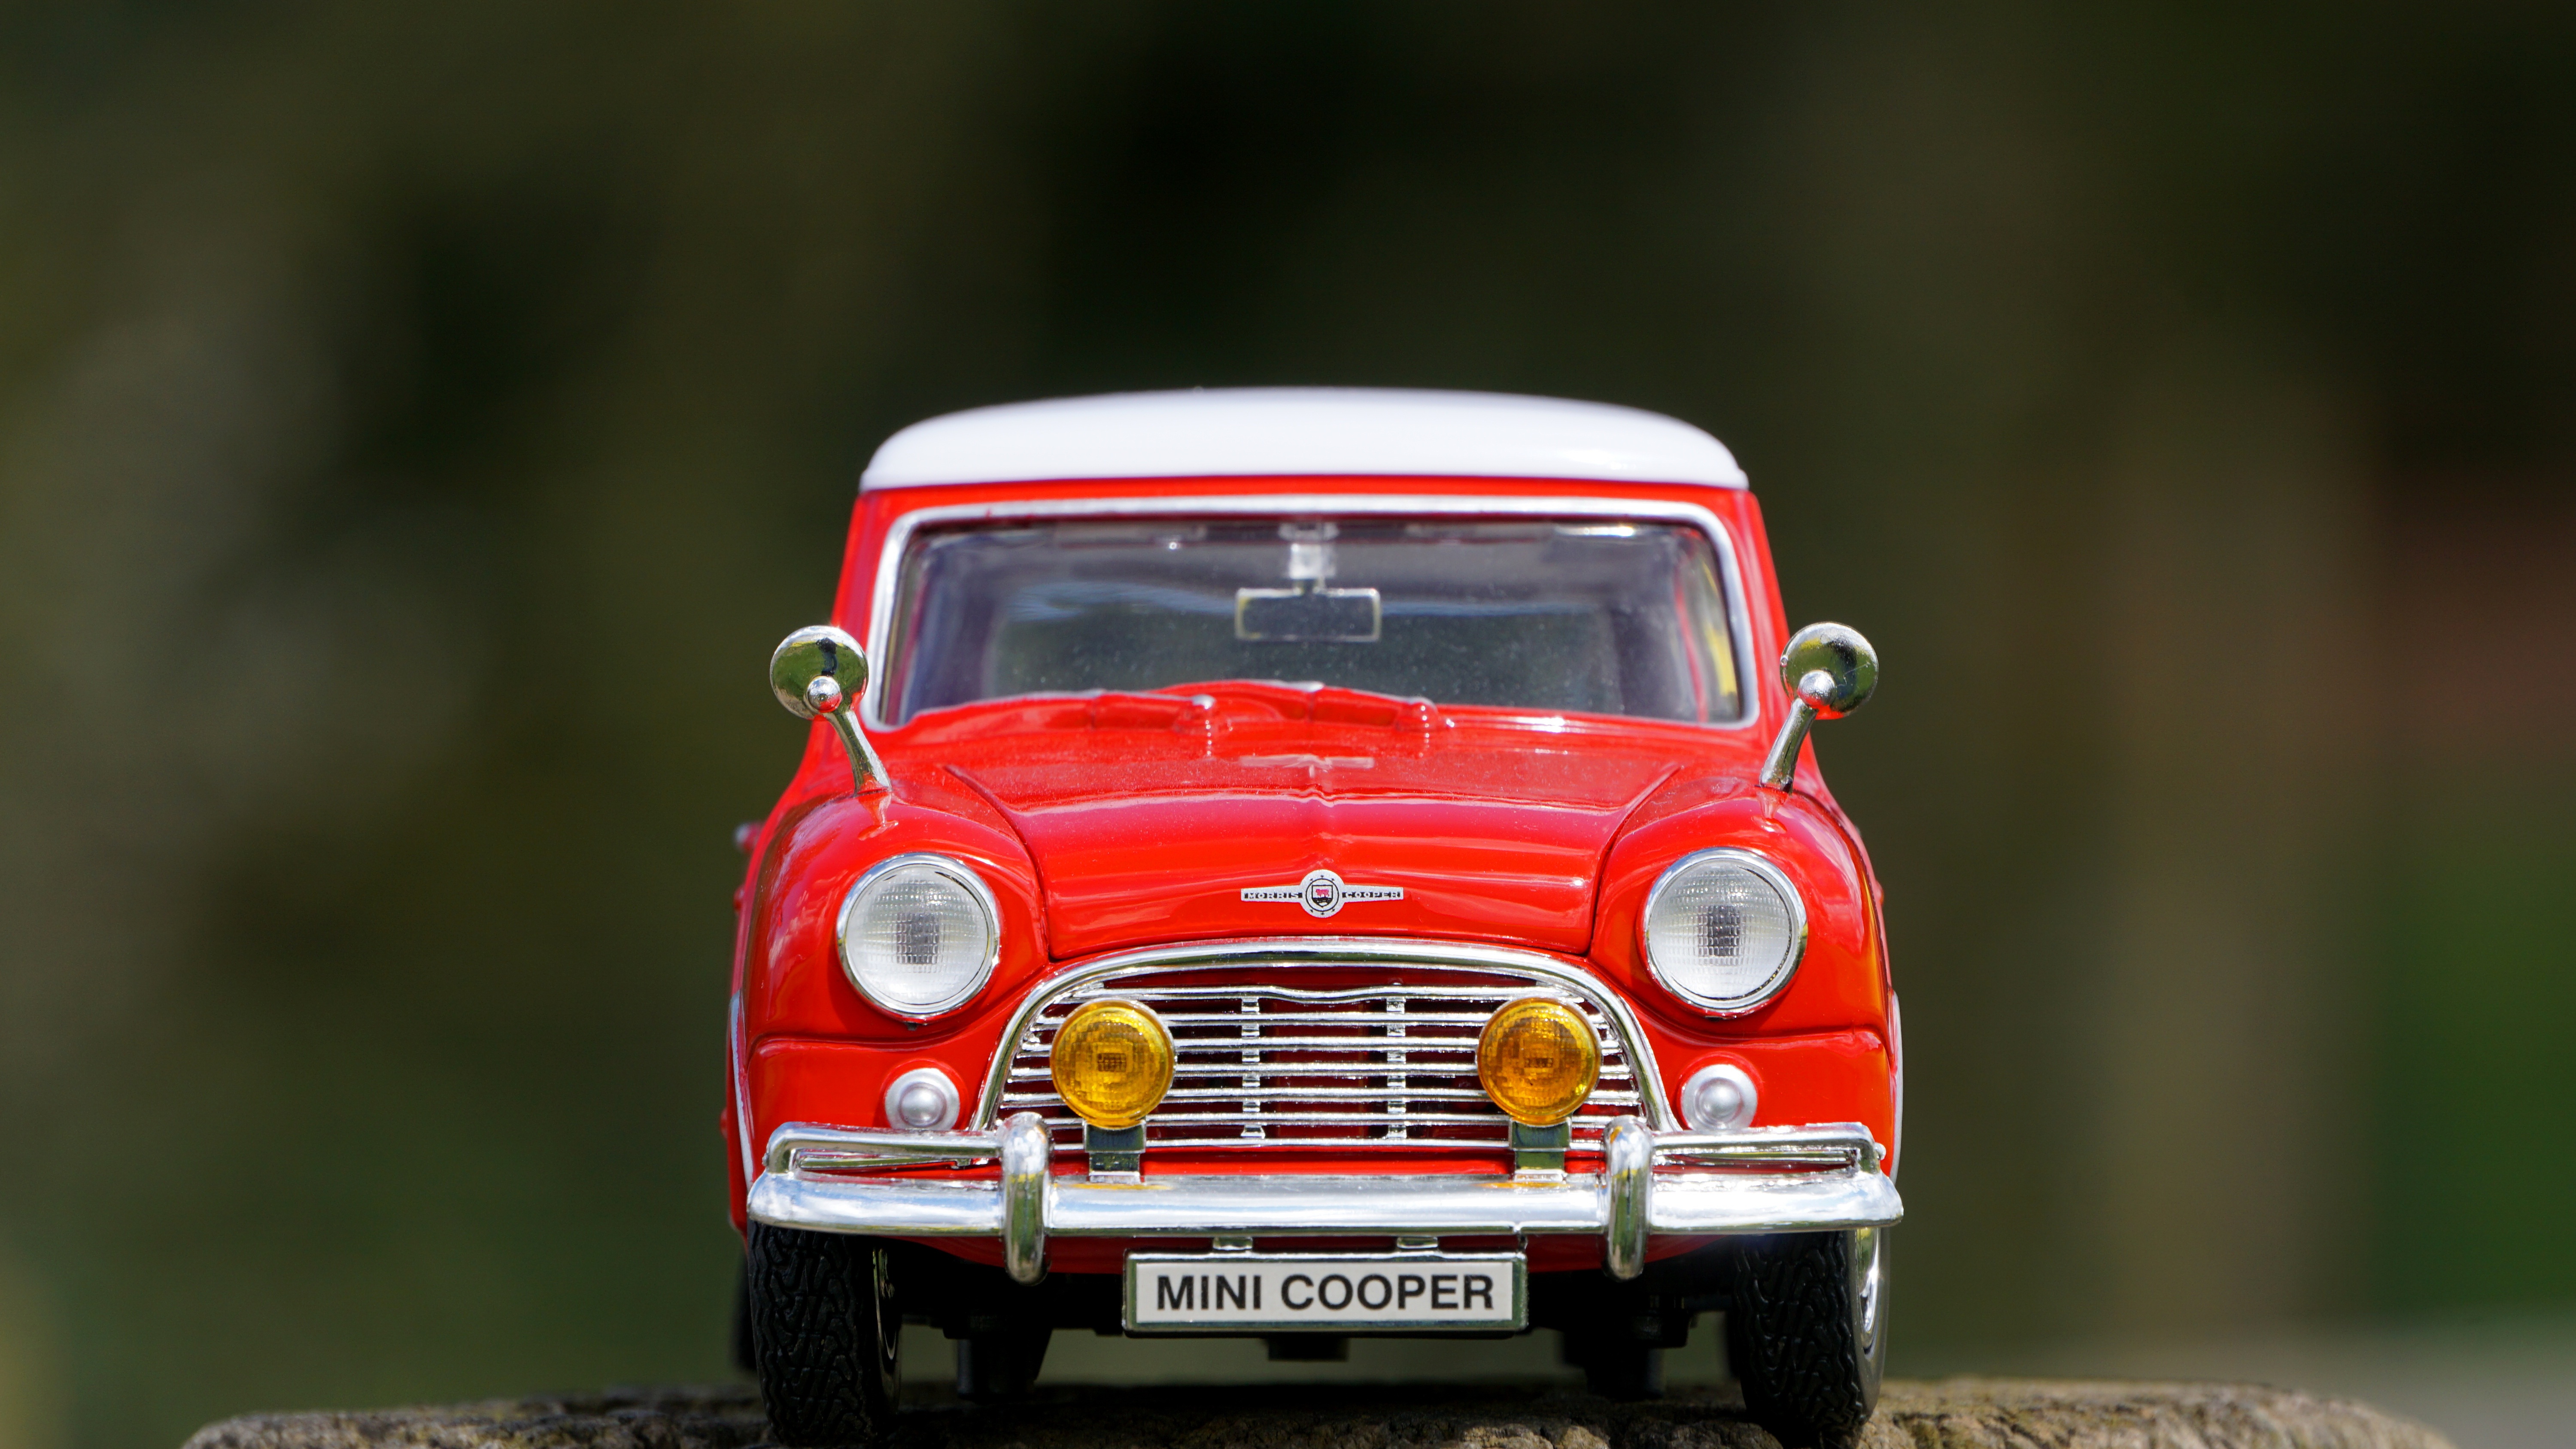
road, car, wheel, automobile, transportation, transport, model, red, vehicle, drive, auto, machine, toy, mini cooper, motor, mini, car on road, city car, off road vehicle, red car, land vehicle, automobile make, compact car, automotive design, subcompact car, rallying